No. 201 Squadron RAF

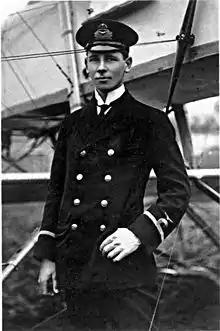
R.A.J. Warneford, V.C. standing in front of a Maurice Farman Shorthorn.

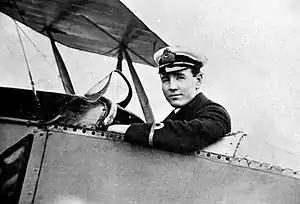
A man in military uniform with peaked cap, sitting in the cockpit of a biplane

The squadron was reformed at RAF Calshot on 1 January 1929 by expanding no. 480 Flight, a Supermarine Southampton flying boat unit. In April 1936 the Southamptons gave way to the Saro London, which the squadron still had on strength when World War II broke out. Supermarine Stranraers flew shortly with the squadron in 1939, but by April 1940 the squadron was operational on the Short Sunderland, which would remain the squadron equipment for almost seventeen years up till 28 February 1957, when the squadron was disbanded at RAF Pembroke Dock.